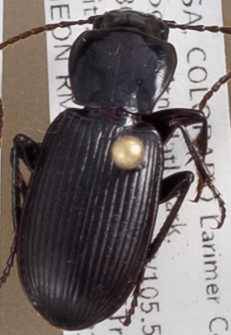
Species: Pterostichus protractus
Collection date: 2018-08-20
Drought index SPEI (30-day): -0.732
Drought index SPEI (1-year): -1.28
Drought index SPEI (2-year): -0.54